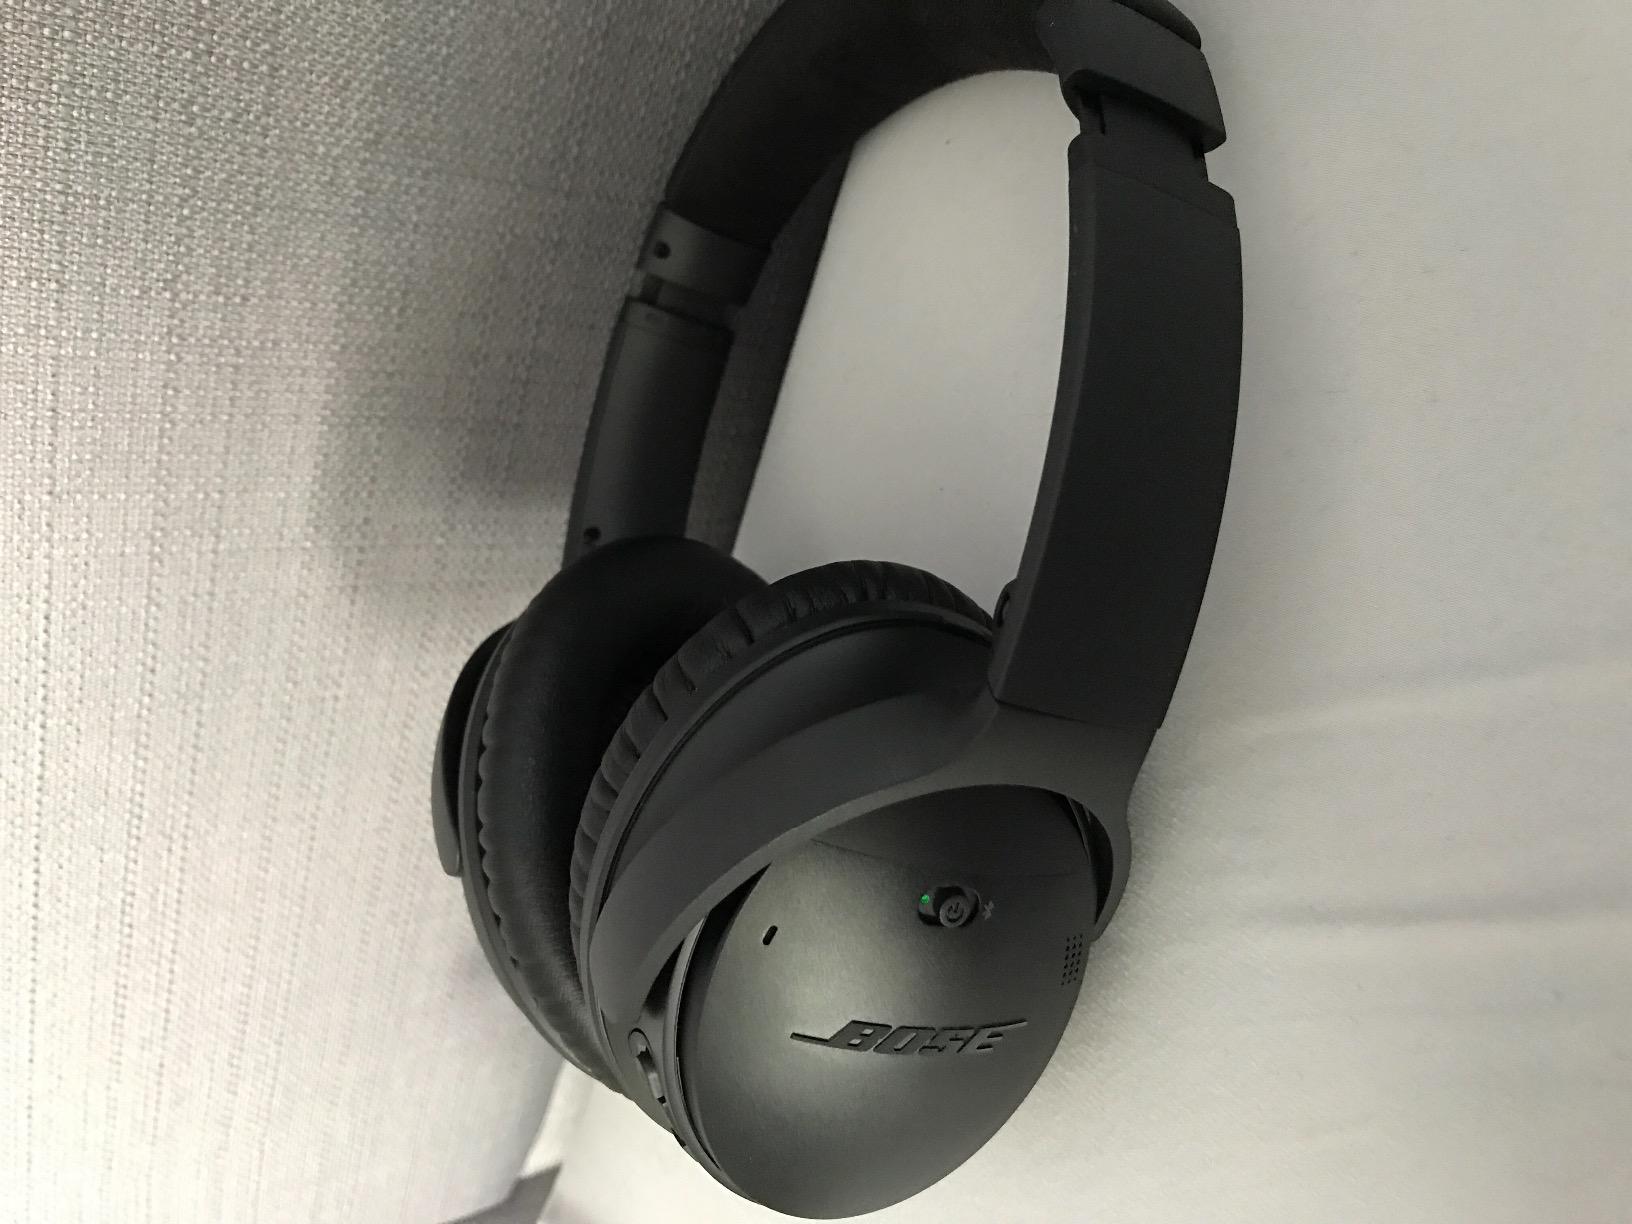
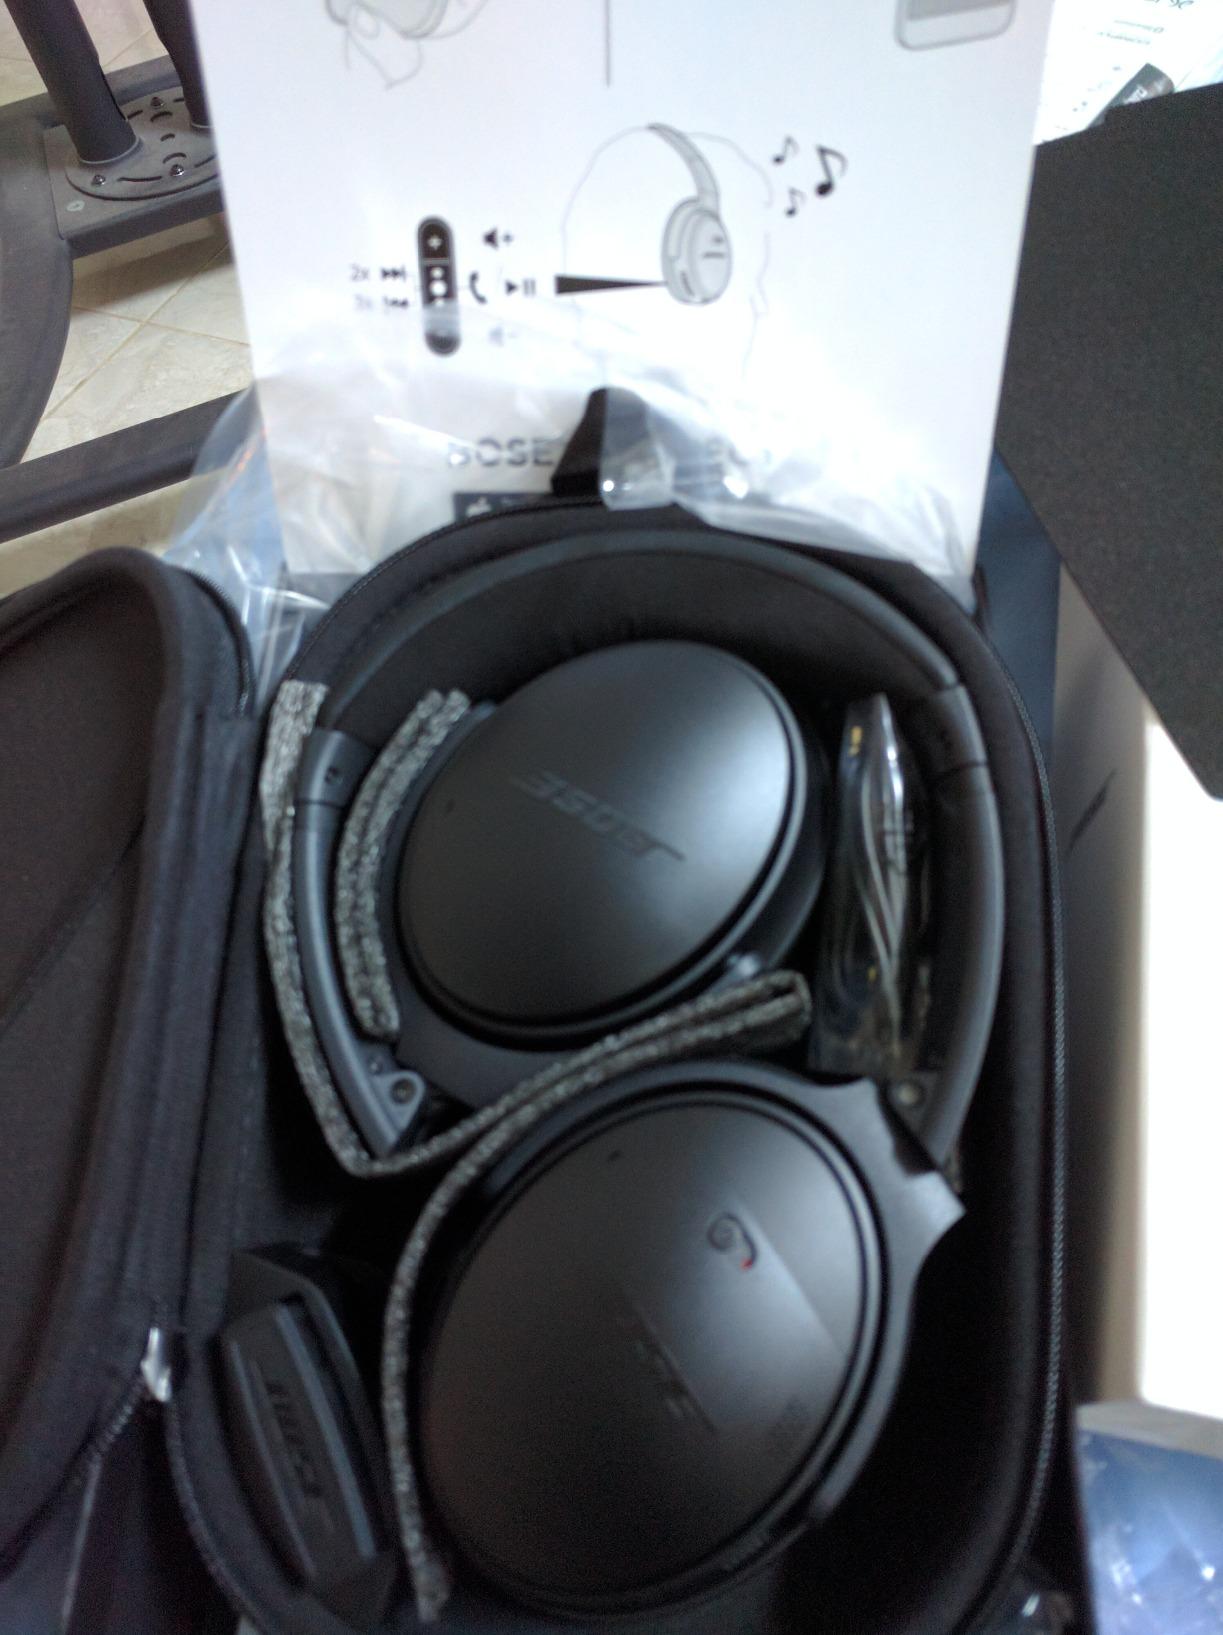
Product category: headphones
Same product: yes